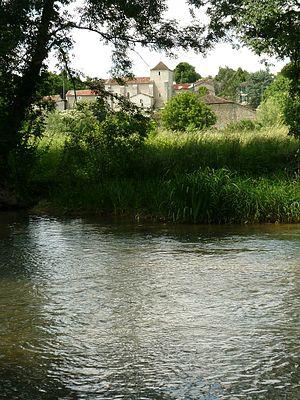
le Son-Sonnette à Valence (16), France
Le Son-Sonnette est une rivière du sud-ouest de la France et un affluent de la rive gauche de la Charente. Il arrose le département de la Charente, dans la région Nouvelle-Aquitaine.